List of birds of Virginia

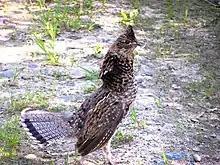
Ruffed grouse

Phasianidae consists of the pheasants and their allies. These are terrestrial species, variable in size but generally plump with broad relatively short wings. Many species are gamebirds or have been domesticated as a food source for humans. Turkeys have a distinctive fleshy wattle that hangs from the underside of the beak and a fleshy protuberance that hangs from the top of its beak called a snood. As with many galliform species, the female (the hen) is smaller and much less colorful than the male (the tom). With wingspans of 1.5–1.8 meters (almost 6 feet), the turkeys are the largest birds in the open forests in which they live and are rarely mistaken for any other species. One species has been recorded in Virginia. Grouse inhabit temperate and subarctic regions of the Northern Hemisphere. They are game and are sometimes hunted for food. In all Virginia species, males are polygamous and have elaborate courtship displays. These heavily built birds have legs feathered to the toes. Most species are year-round residents and do not migrate. Four species have been recorded in Virginia.